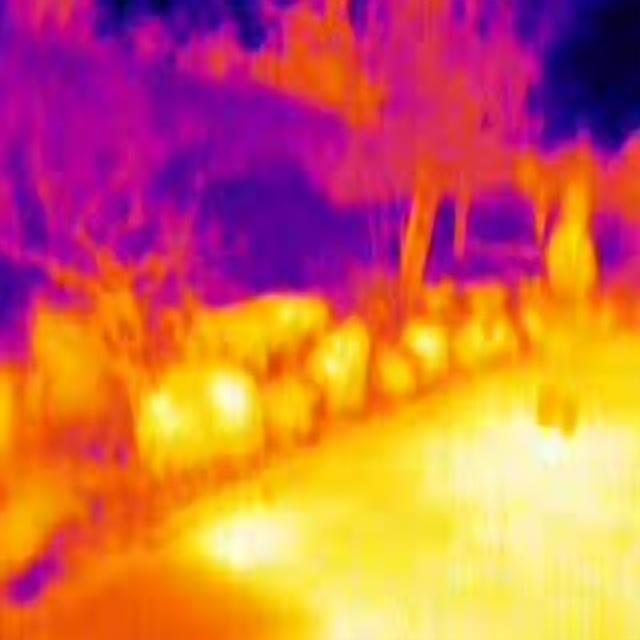
Detected objects:
label: person